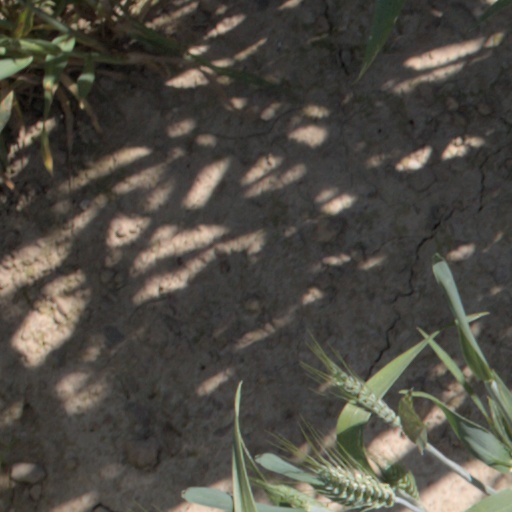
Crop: wheat